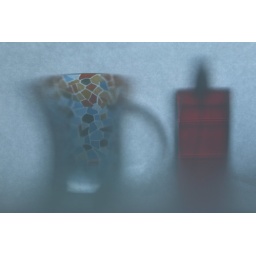
Shuffling paper around one's desk can be good!